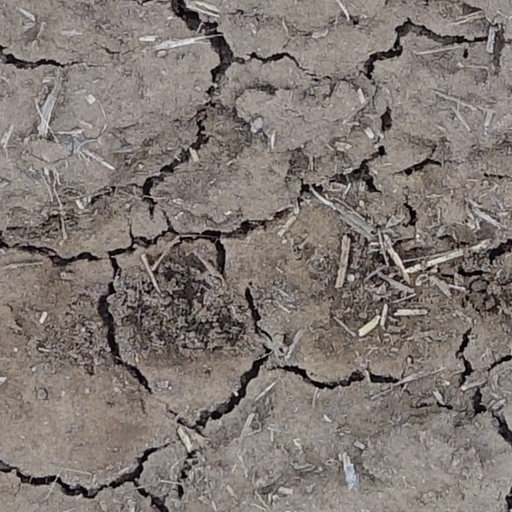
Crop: wheat